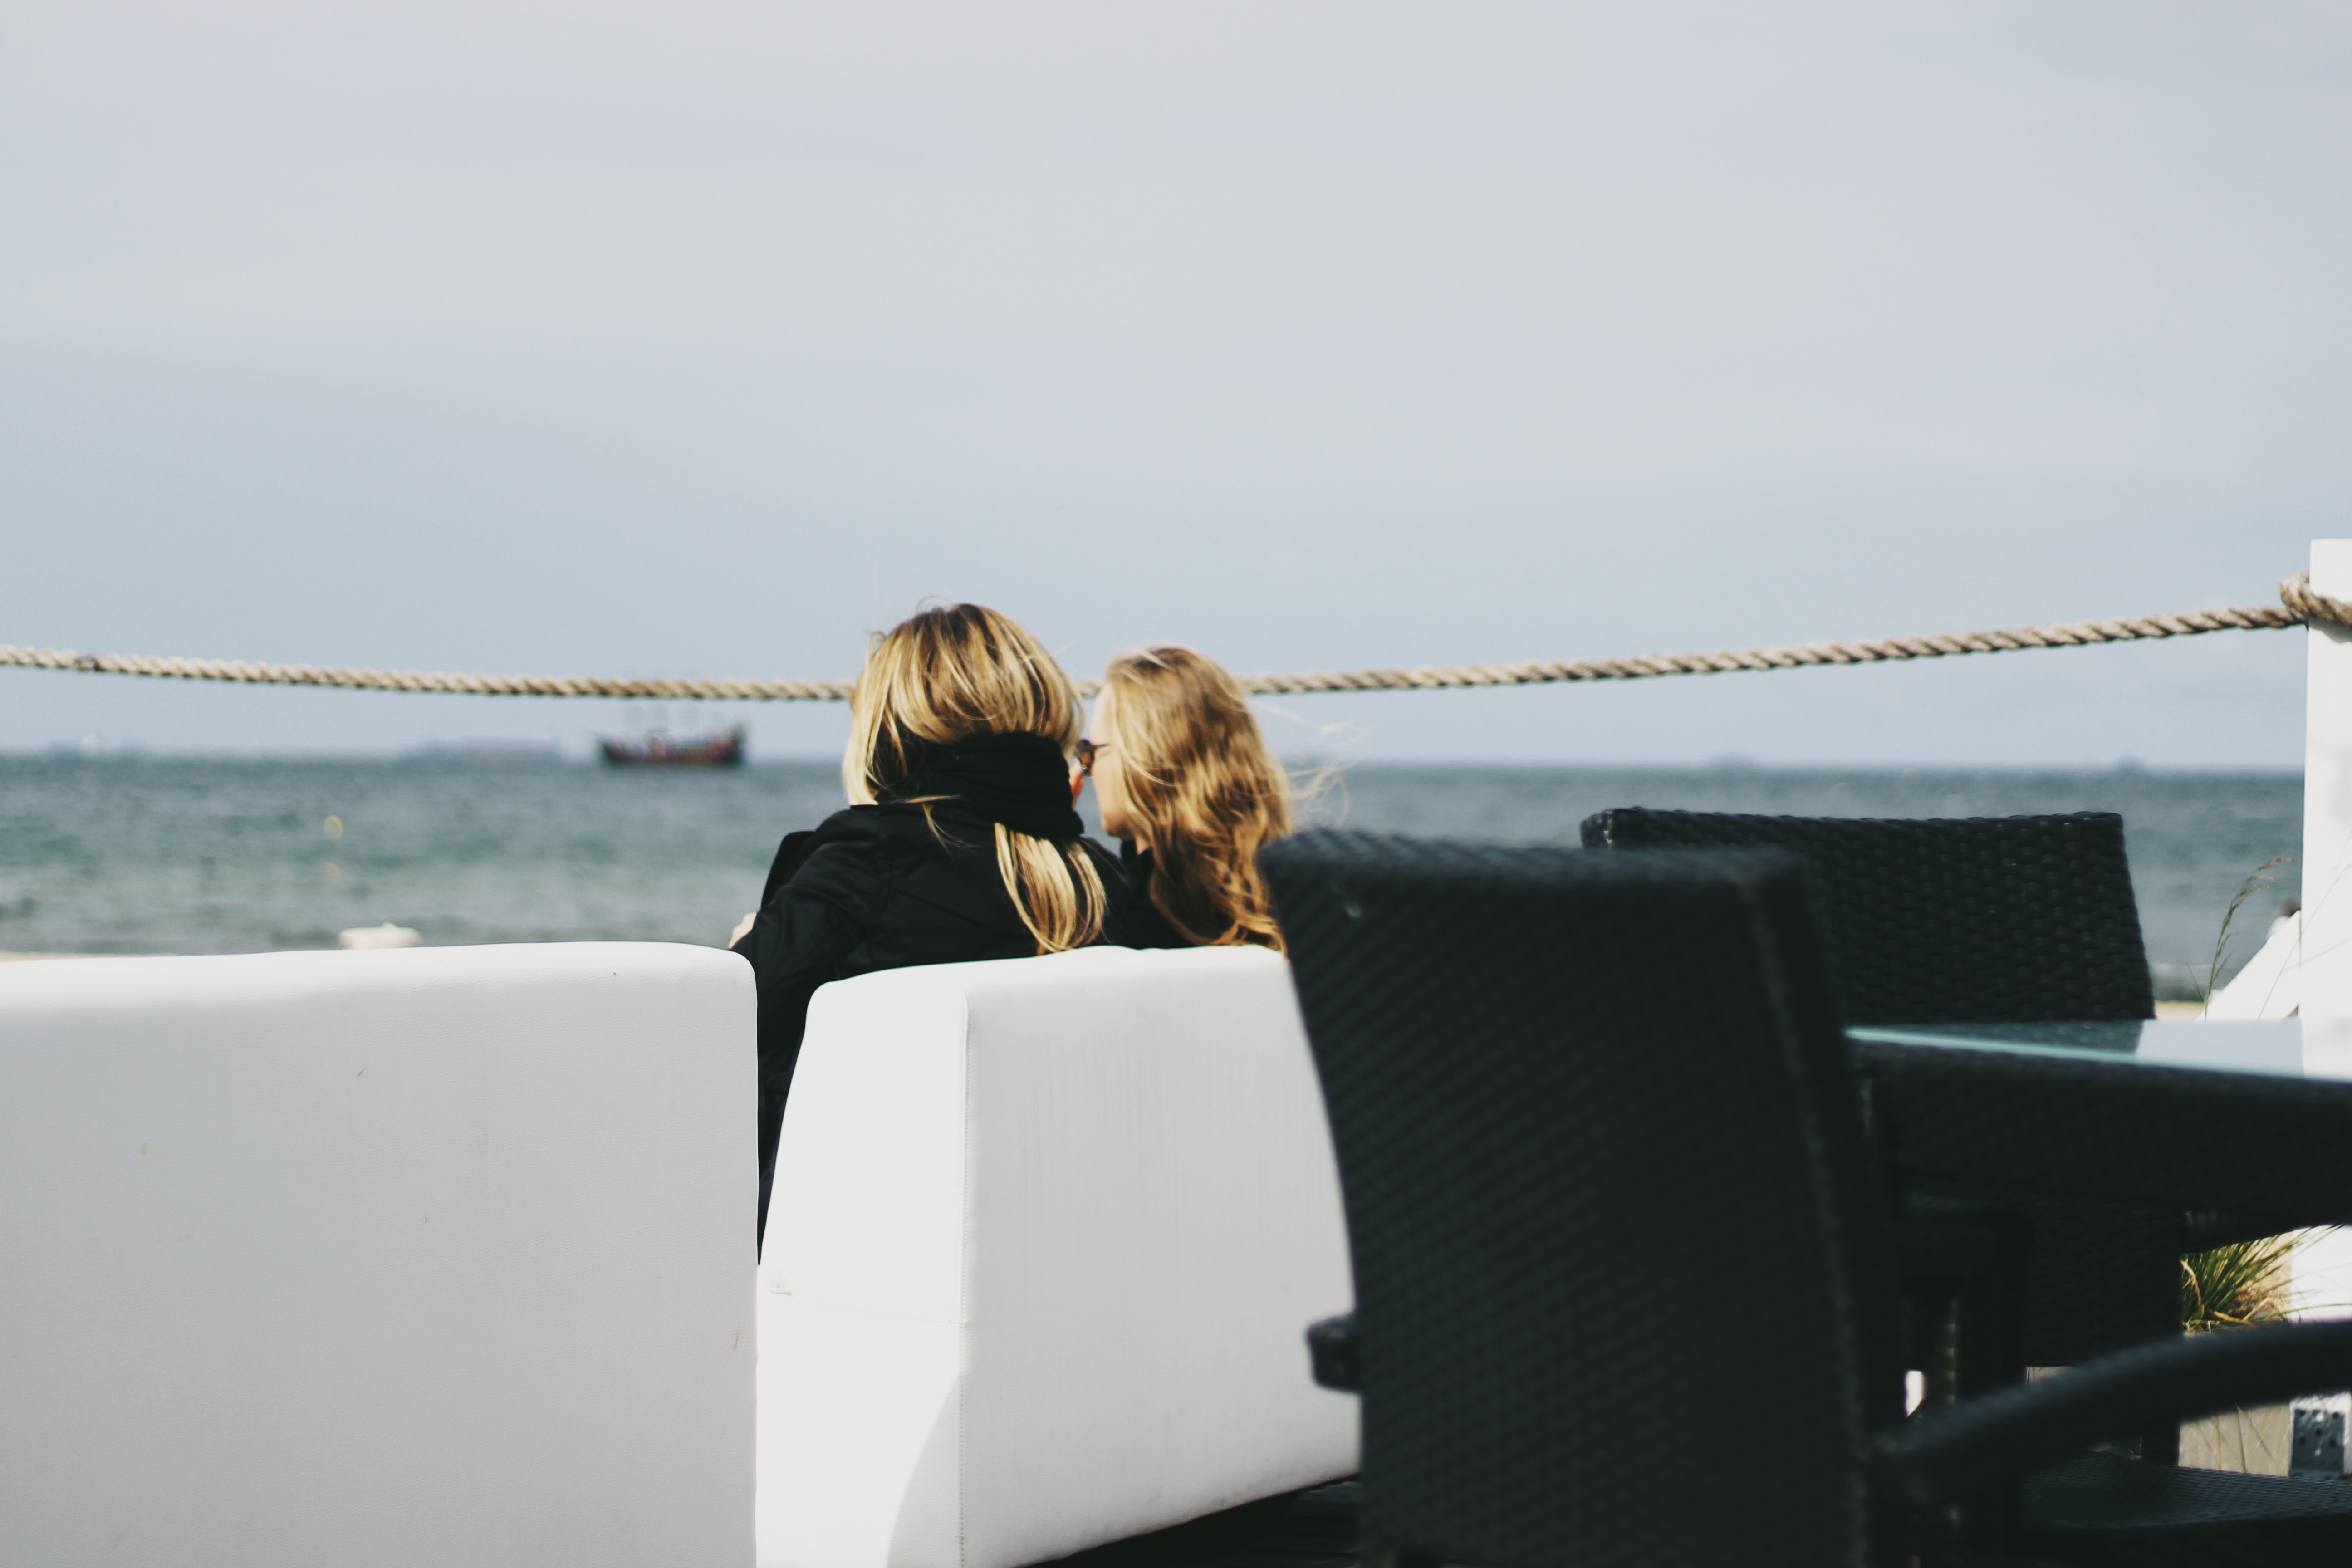
white, sea, vacation, sitting, photography, ocean, tourism, room, architecture, furniture, leisure, travel